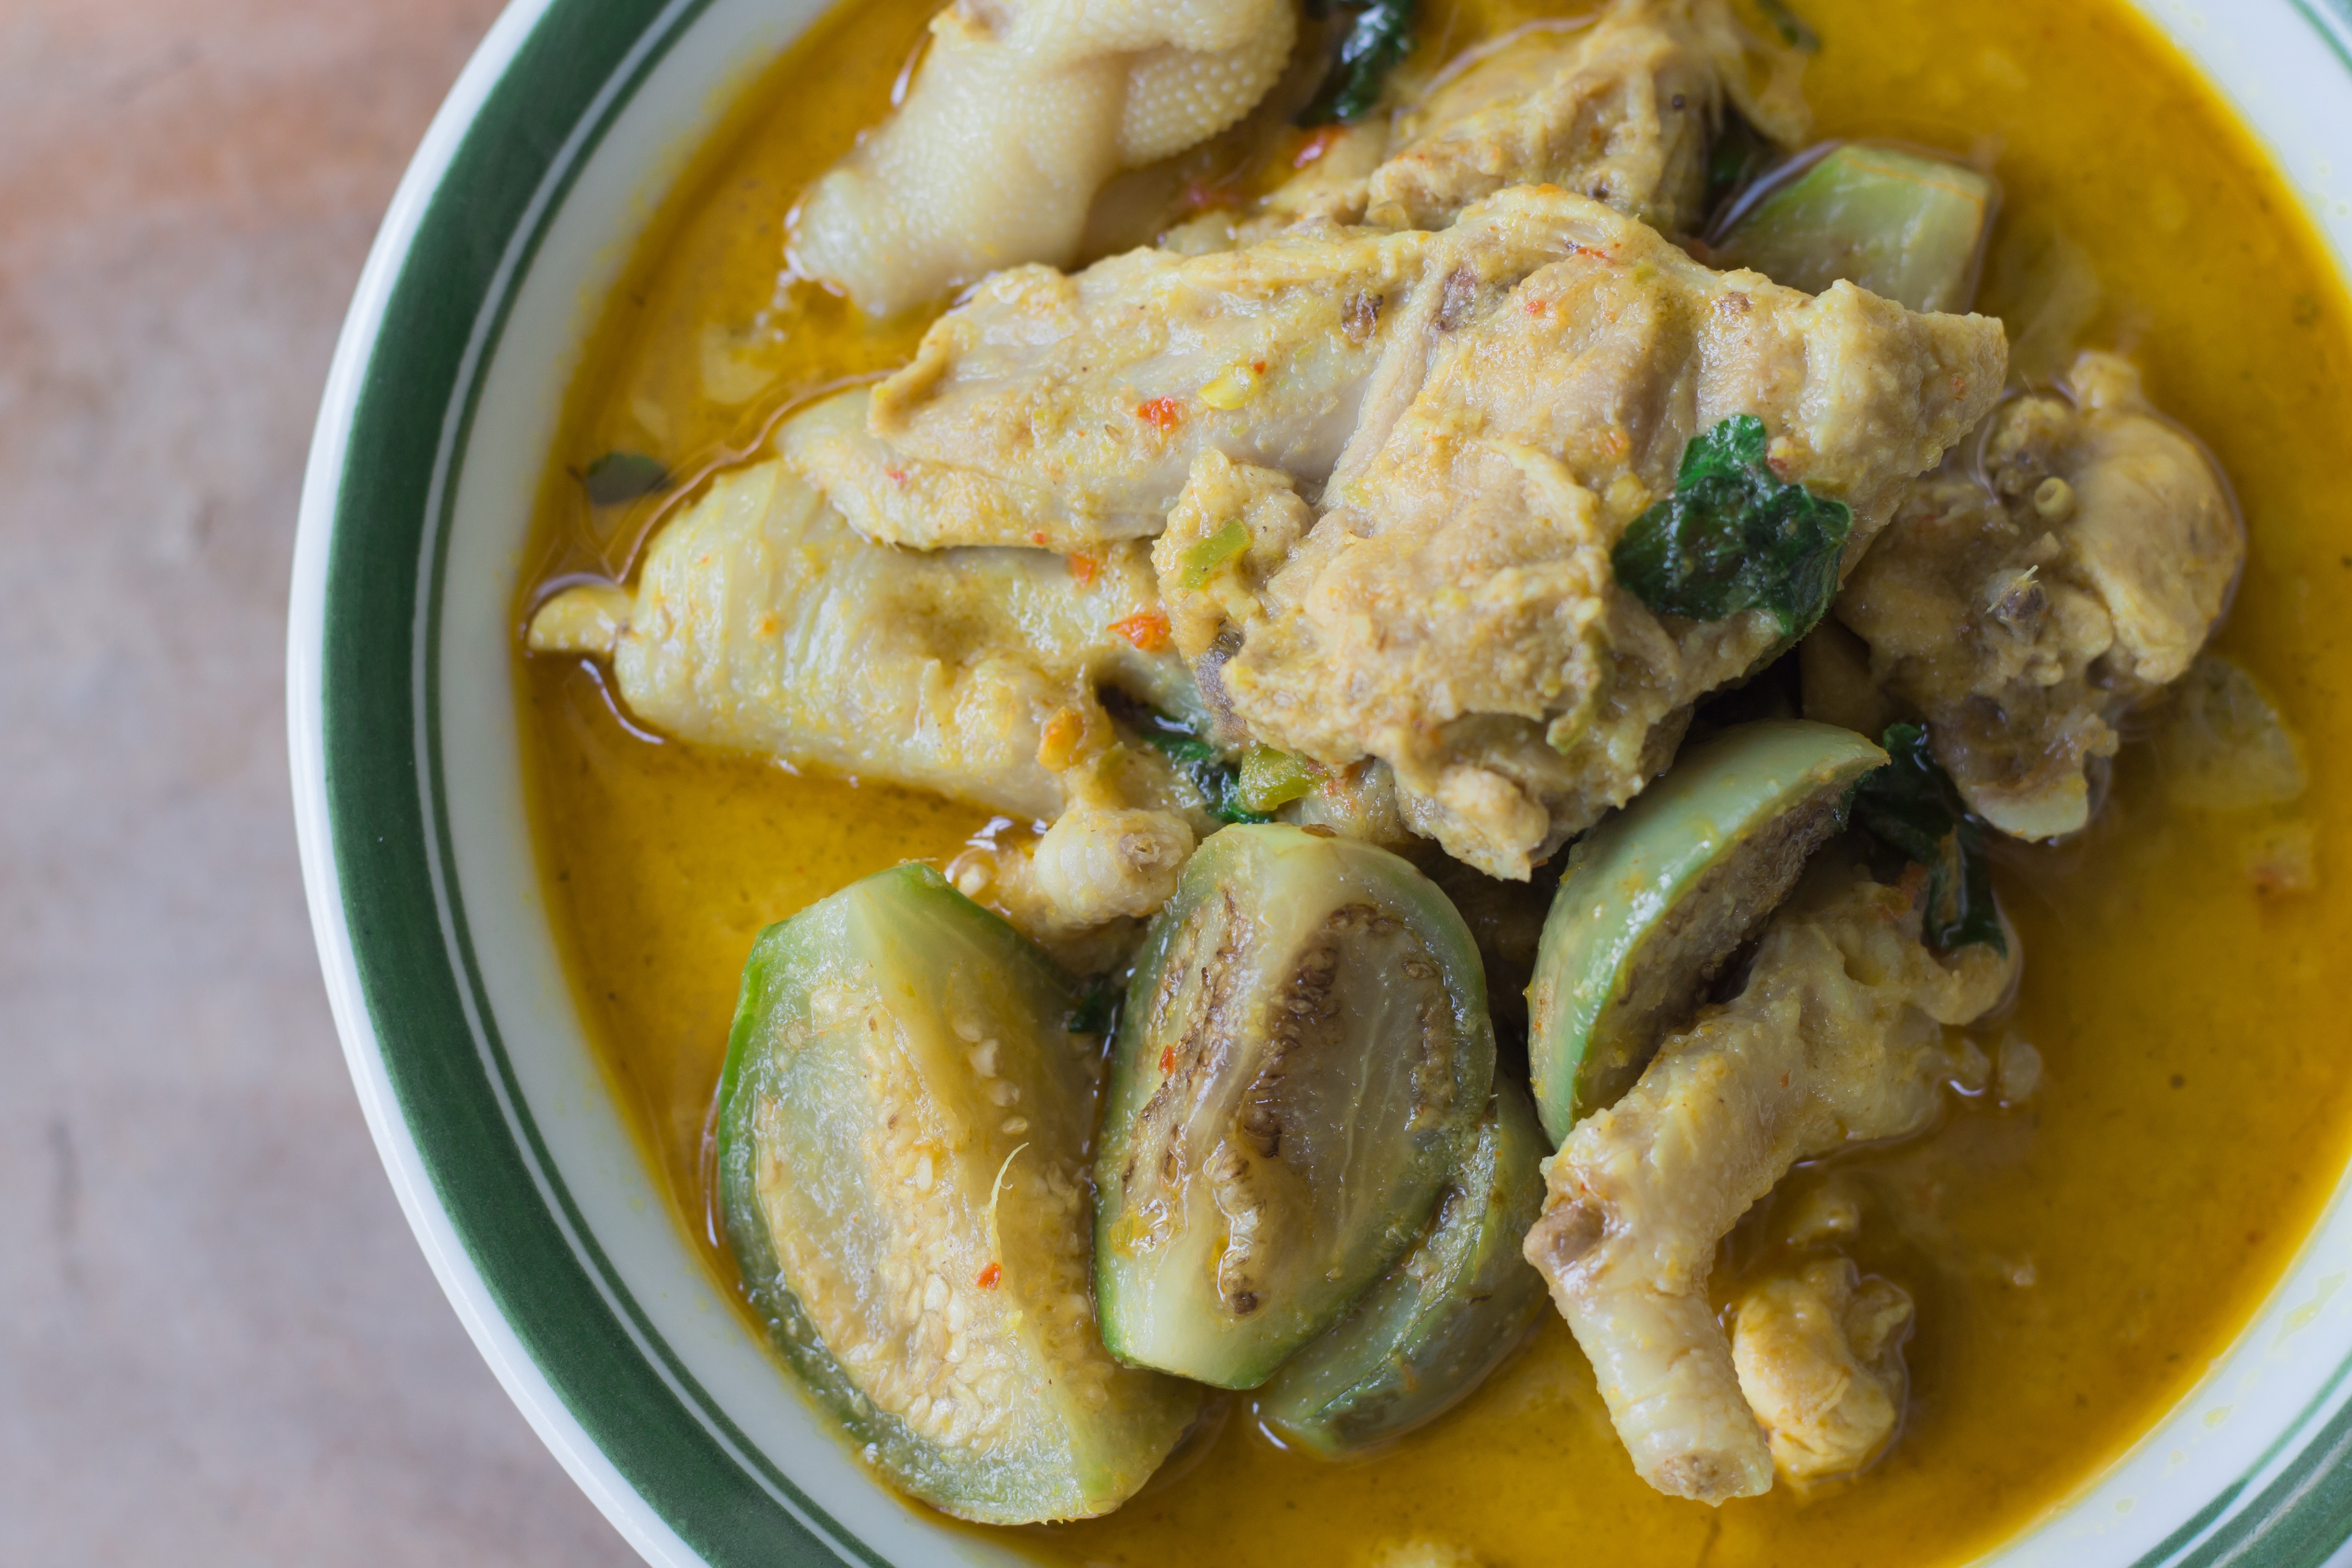
dish, food, cuisine, ingredient, chicken meat, produce, meat, staple food, Kaeng som, curry, soup, Tinola, Opor ayam, gulai, stew, thai food, gravy, yellow curry